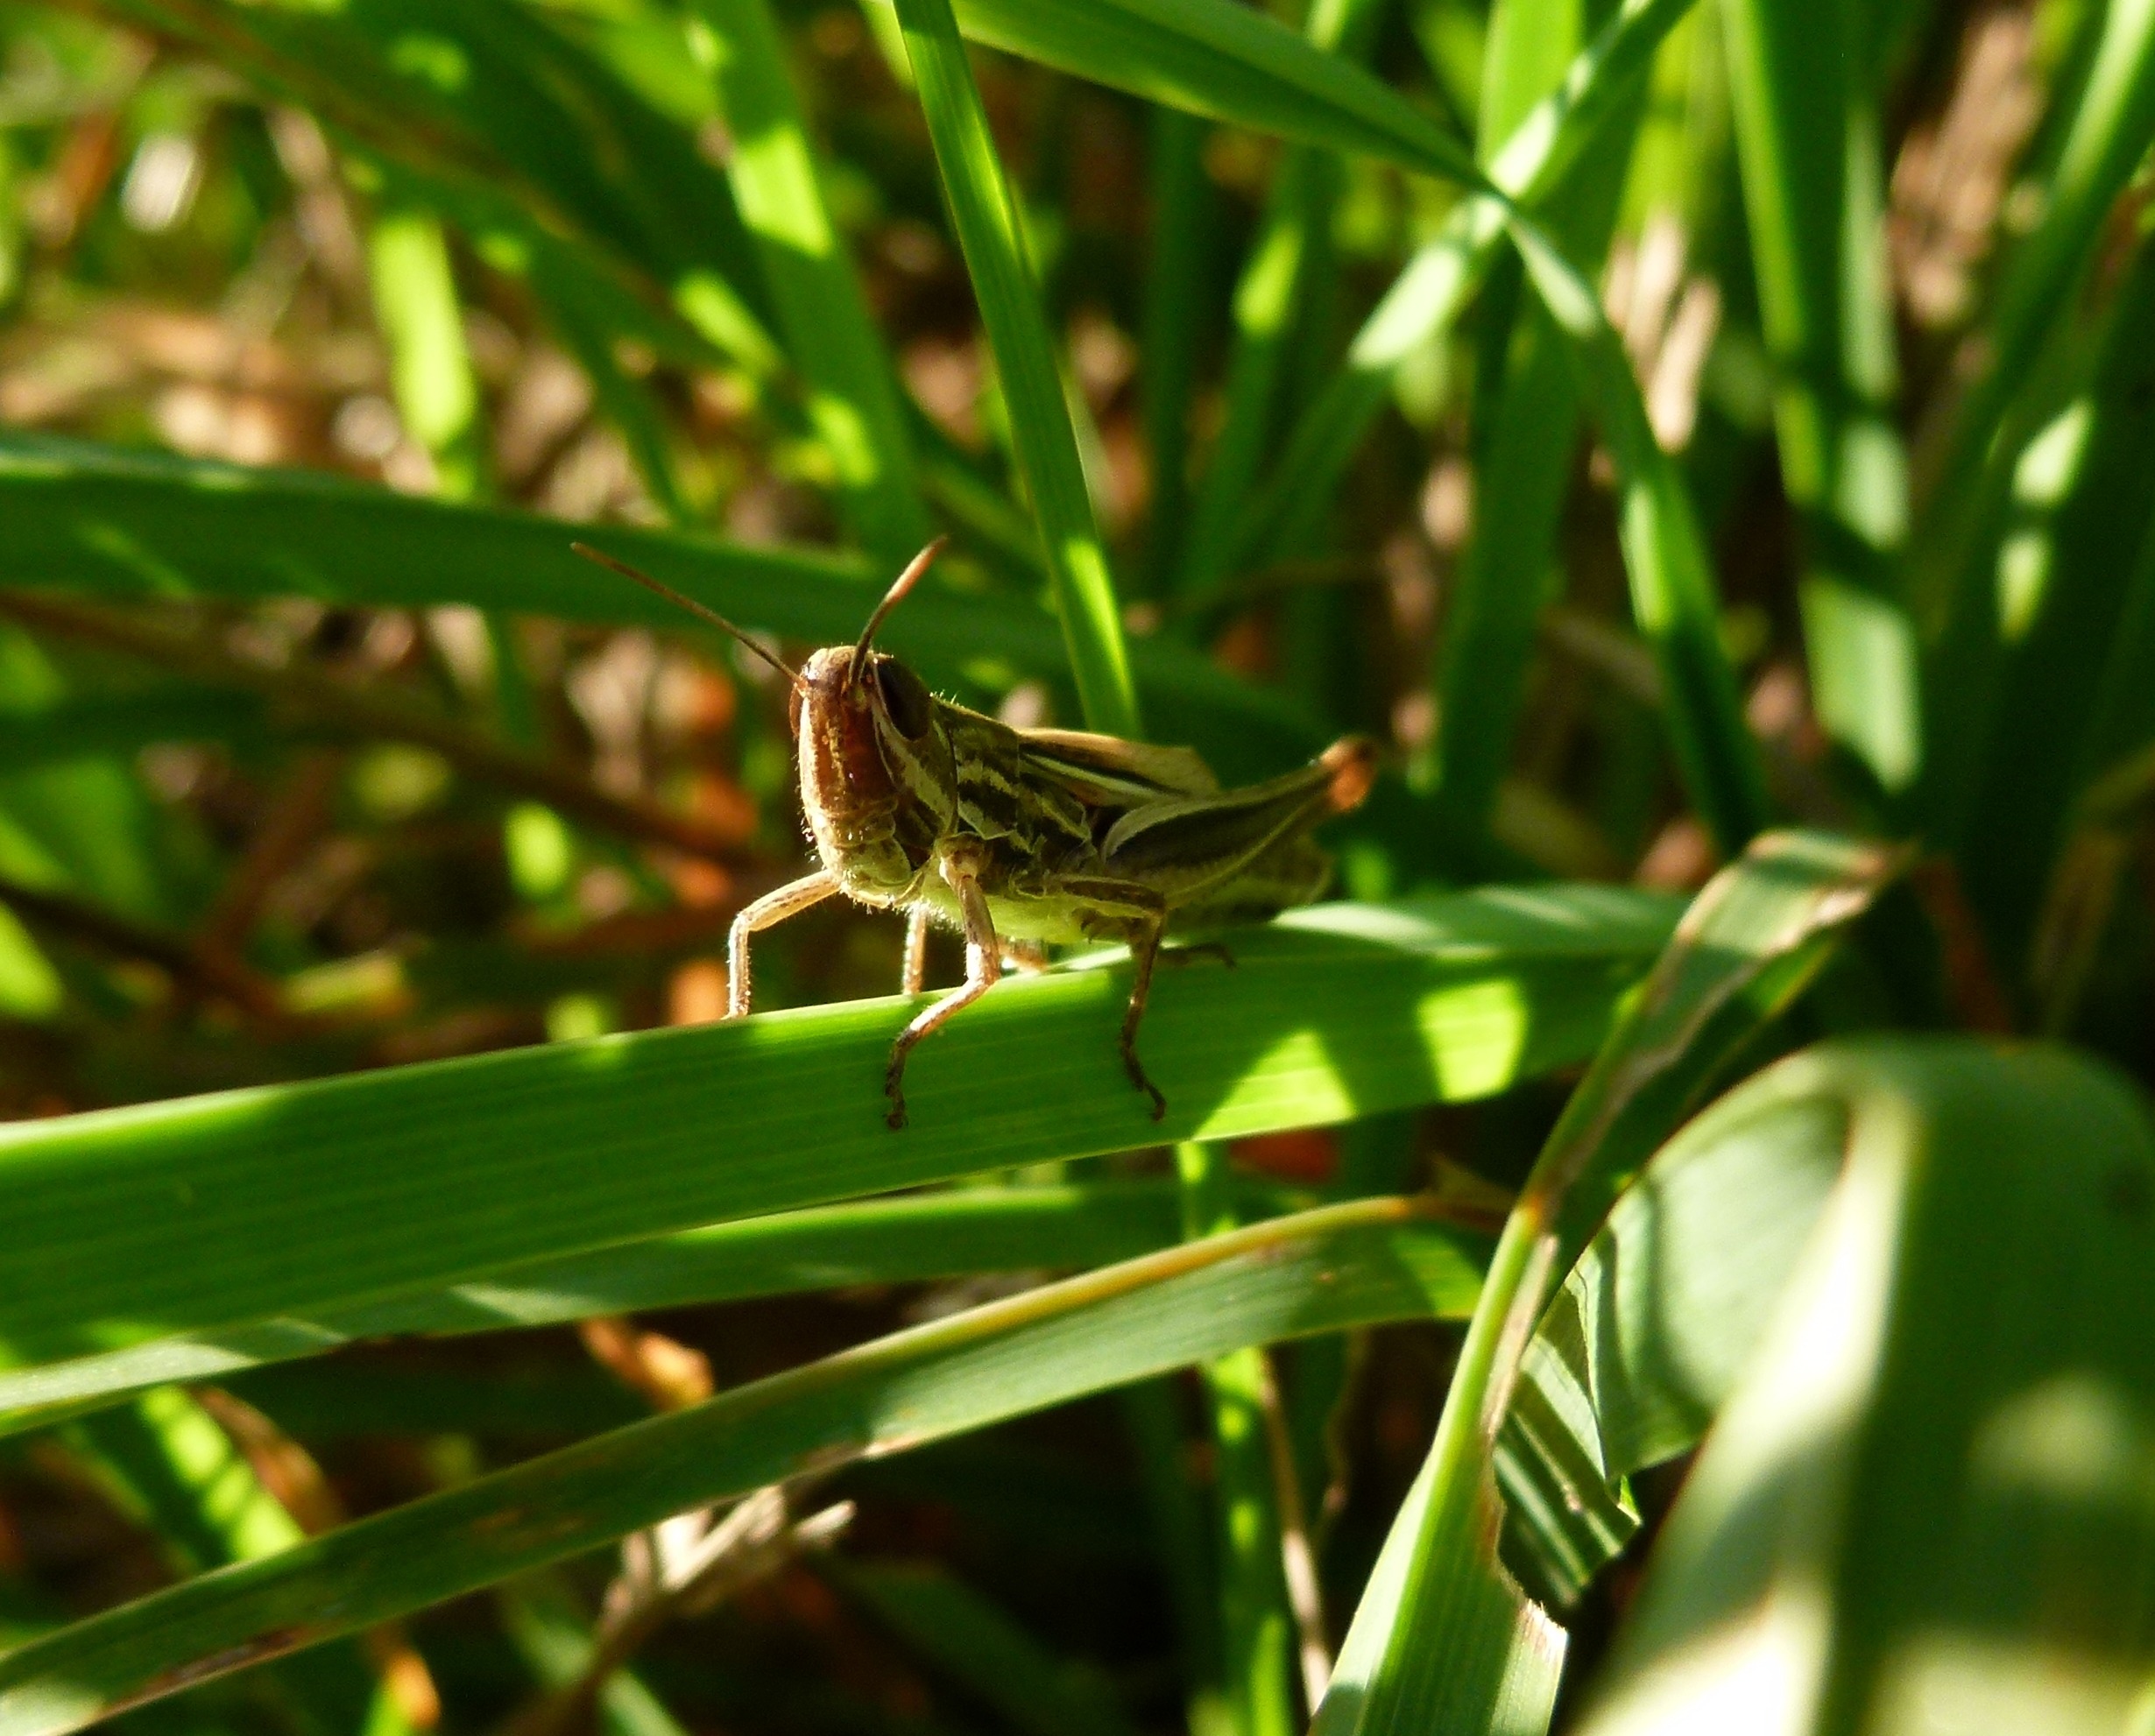
nature, grass, branch, leaf, flower, wildlife, green, jungle, insect, macro, botany, flora, fauna, invertebrate, grasshopper, tropics, macro photography, arthropod